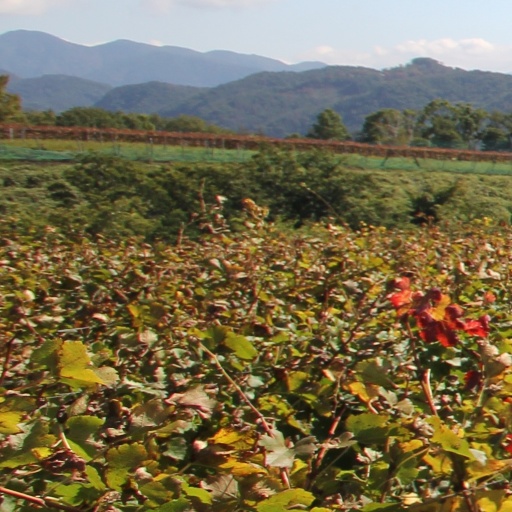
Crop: grape